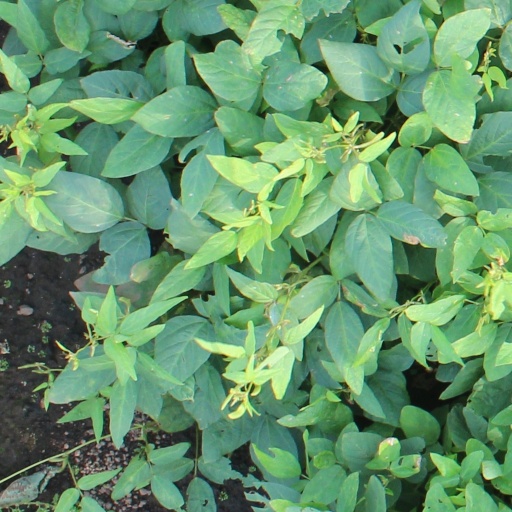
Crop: soybean